Miguel Luís

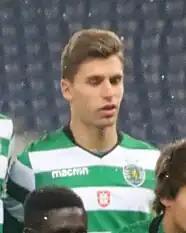
Luís with Sporting CP in 2018

Born in Coimbra, Luís joined Sporting CP's youth ranks at the age of 10, from Académica de Coimbra. He made his professional debut in the LigaPro for the reserves on 6 August 2017 on the first day of the season away to S.C. Covilhã as a 72nd-minute substitute for Bubacar Djaló, scoring the 2–1 winner in added time.